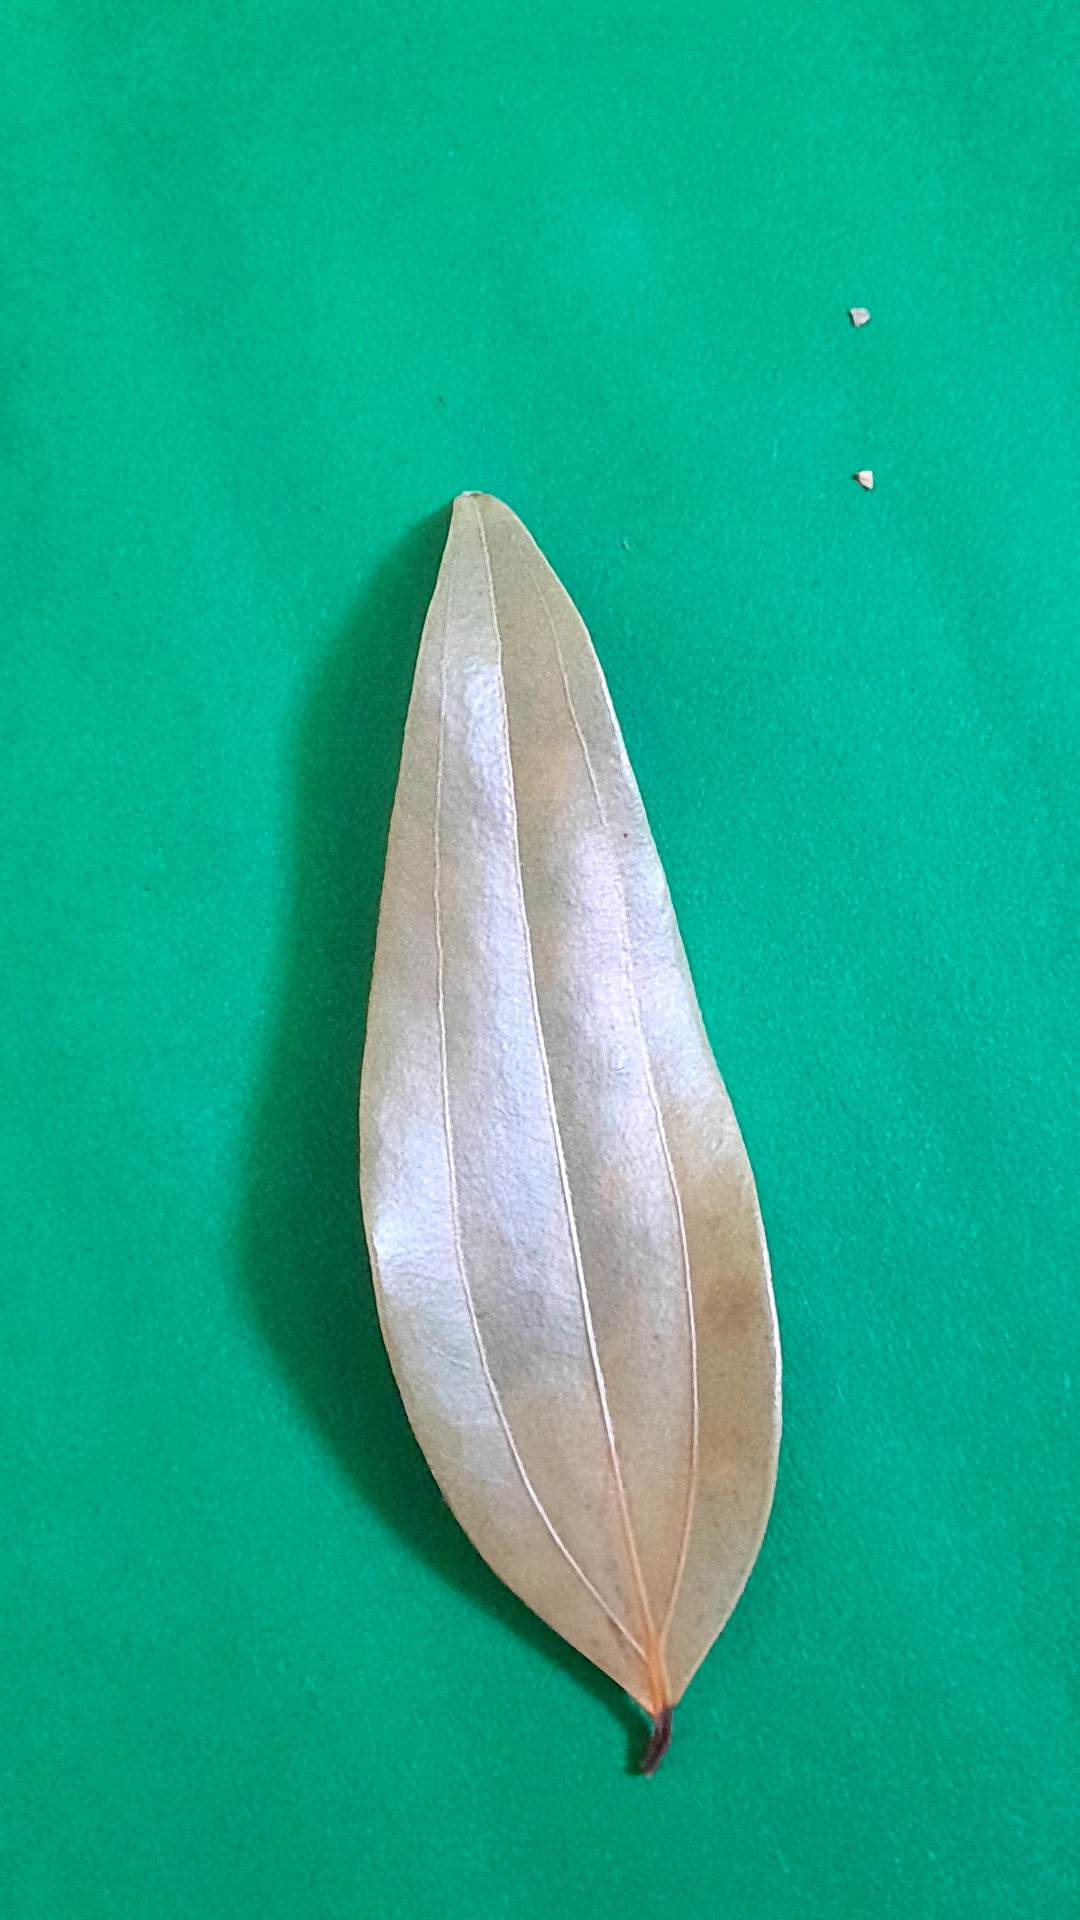
Label: Dry Leaf